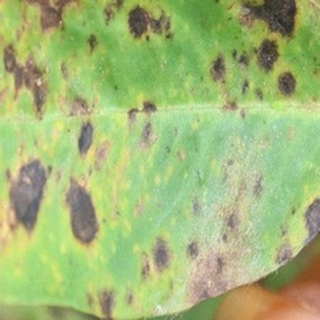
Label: groundnut_late_leaf_spot